102nd (Pembroke and Cardiganshire) Field Regiment, Royal Artillery

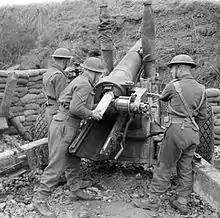
102nd Medium Regiment (Pembroke Yeomanry) with 5.5-inch medium gun, Italy 1944 (IWM NA12381).

The regiment landed in Italy to join Eighth Army in December 1943 and fought in the Italian Campaign. It was attached to 5th Division for the crossing of the Garigliano in January 1944 during the First Battle of Monte Cassino. 5th Division's attack at 21.00 on the night of 17/18 January was silent, with no preliminary bombardment, in the hope of achieving surprise. The crossing was more successful than anyone hoped, and by daylight the assaulting battalions had formed up on the opposite side of the river and were attacking with heavy artillery support. The German response was swift, but 'the Royal Artillery's crashing defensive fire' prevented their counter-attacks from succeeding. Allied attempts to widen the bridgehead the following night were a failure, as were the other elements of the Cassino battle, which became a stalemate.